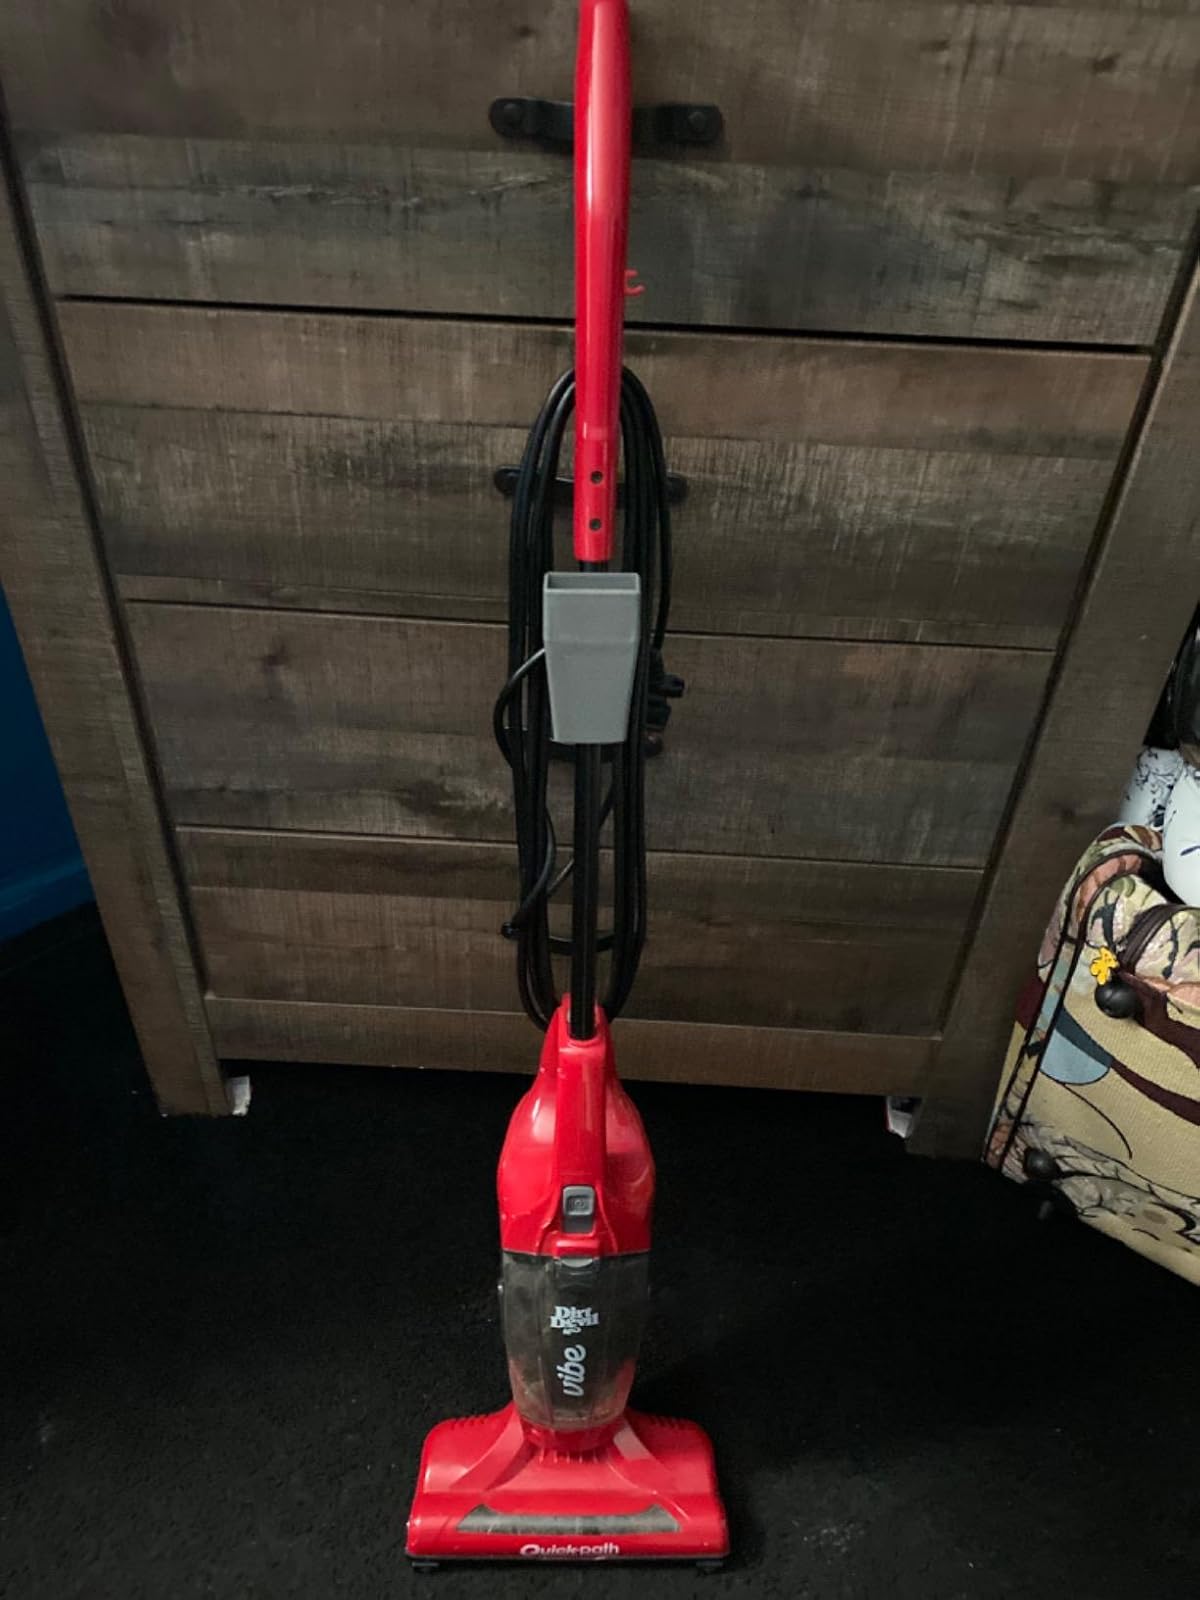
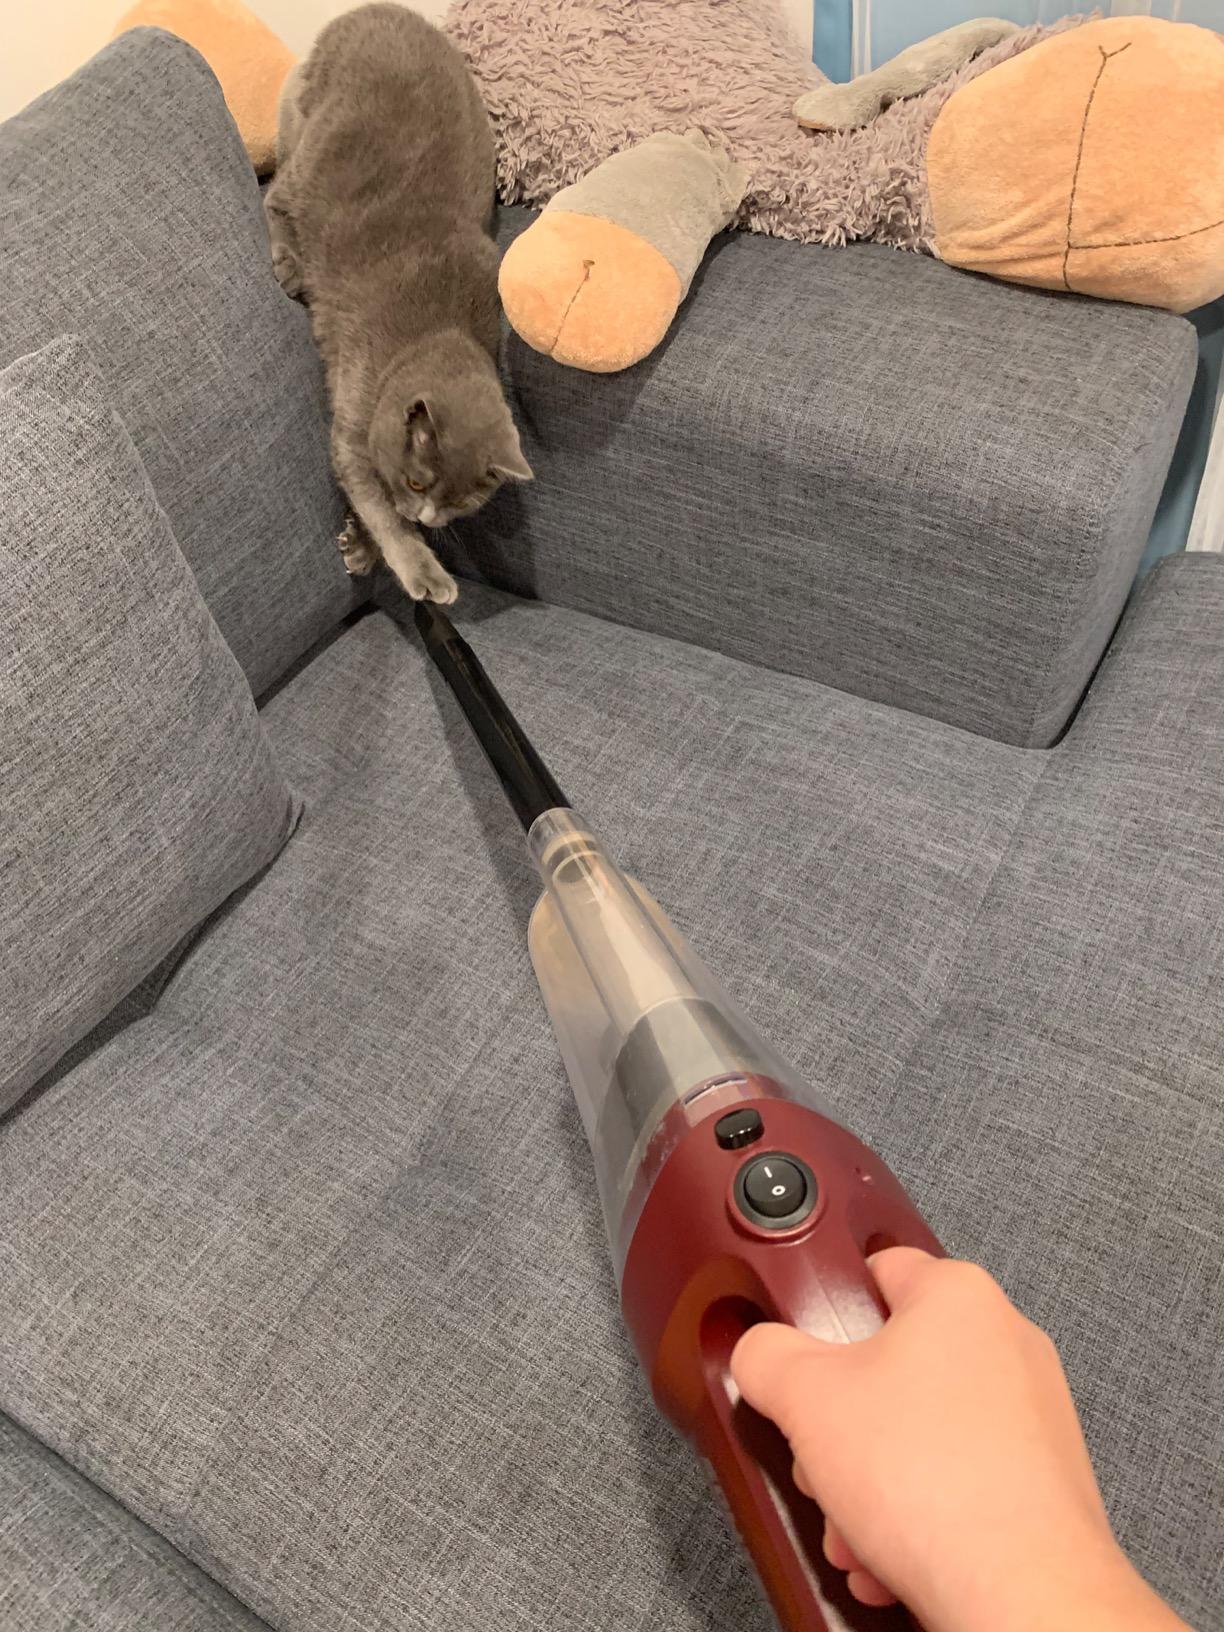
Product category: items_vacuum
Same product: no